Frans Wouters

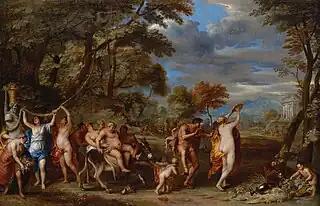
"Bacchanal"

Wouters' style and subject matter reflect the taste of his international aristocratic clients who preferred small paintings, decorative landscapes and mythological stories. Other themes appreciated by these patrons were scenes dealing with alchemy, the four elements, Allegories of the Five Senses as well as iconographical themes that allowed for different levels of interpretation based on a number of references and allusions, or devices such as the 'picture within a picture'. An example is the "Allegory of sight" (Auctioned at Dorotheum on 19 April 2016 in Vienna, lot 29) where the sense of sight is represented primarily by the woman regarding herself in the mirror. This act also alludes to another theme, that of vanity, which is further evoked by the still life painting on the right. The room with its variety of precious objects, scientific instruments, paintings and sculptures has taken the semblance of a 'cabinet of curiosities. The multitude of objects refers to the various forms of visual perception and man's desire to take possession of the things he sees by understanding them. The world map in the foreground further alludes to man's ability to observe and understand distant worlds. In contrast, the monkey in the foreground of the painting is only capable of achieving the lowest, most superficial level of seeing, the staring at things without genuine understanding. Even the use of two pairs of spectacles does not help the poor animal.